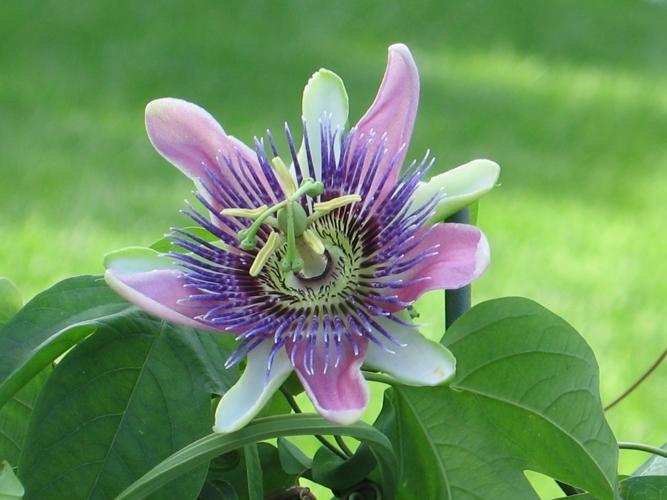
Label: passion flower